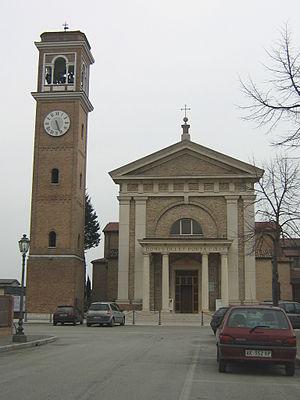
Gatteo est une commune de la province de Forlì-Cesena dans la région Émilie-Romagne en Italie.